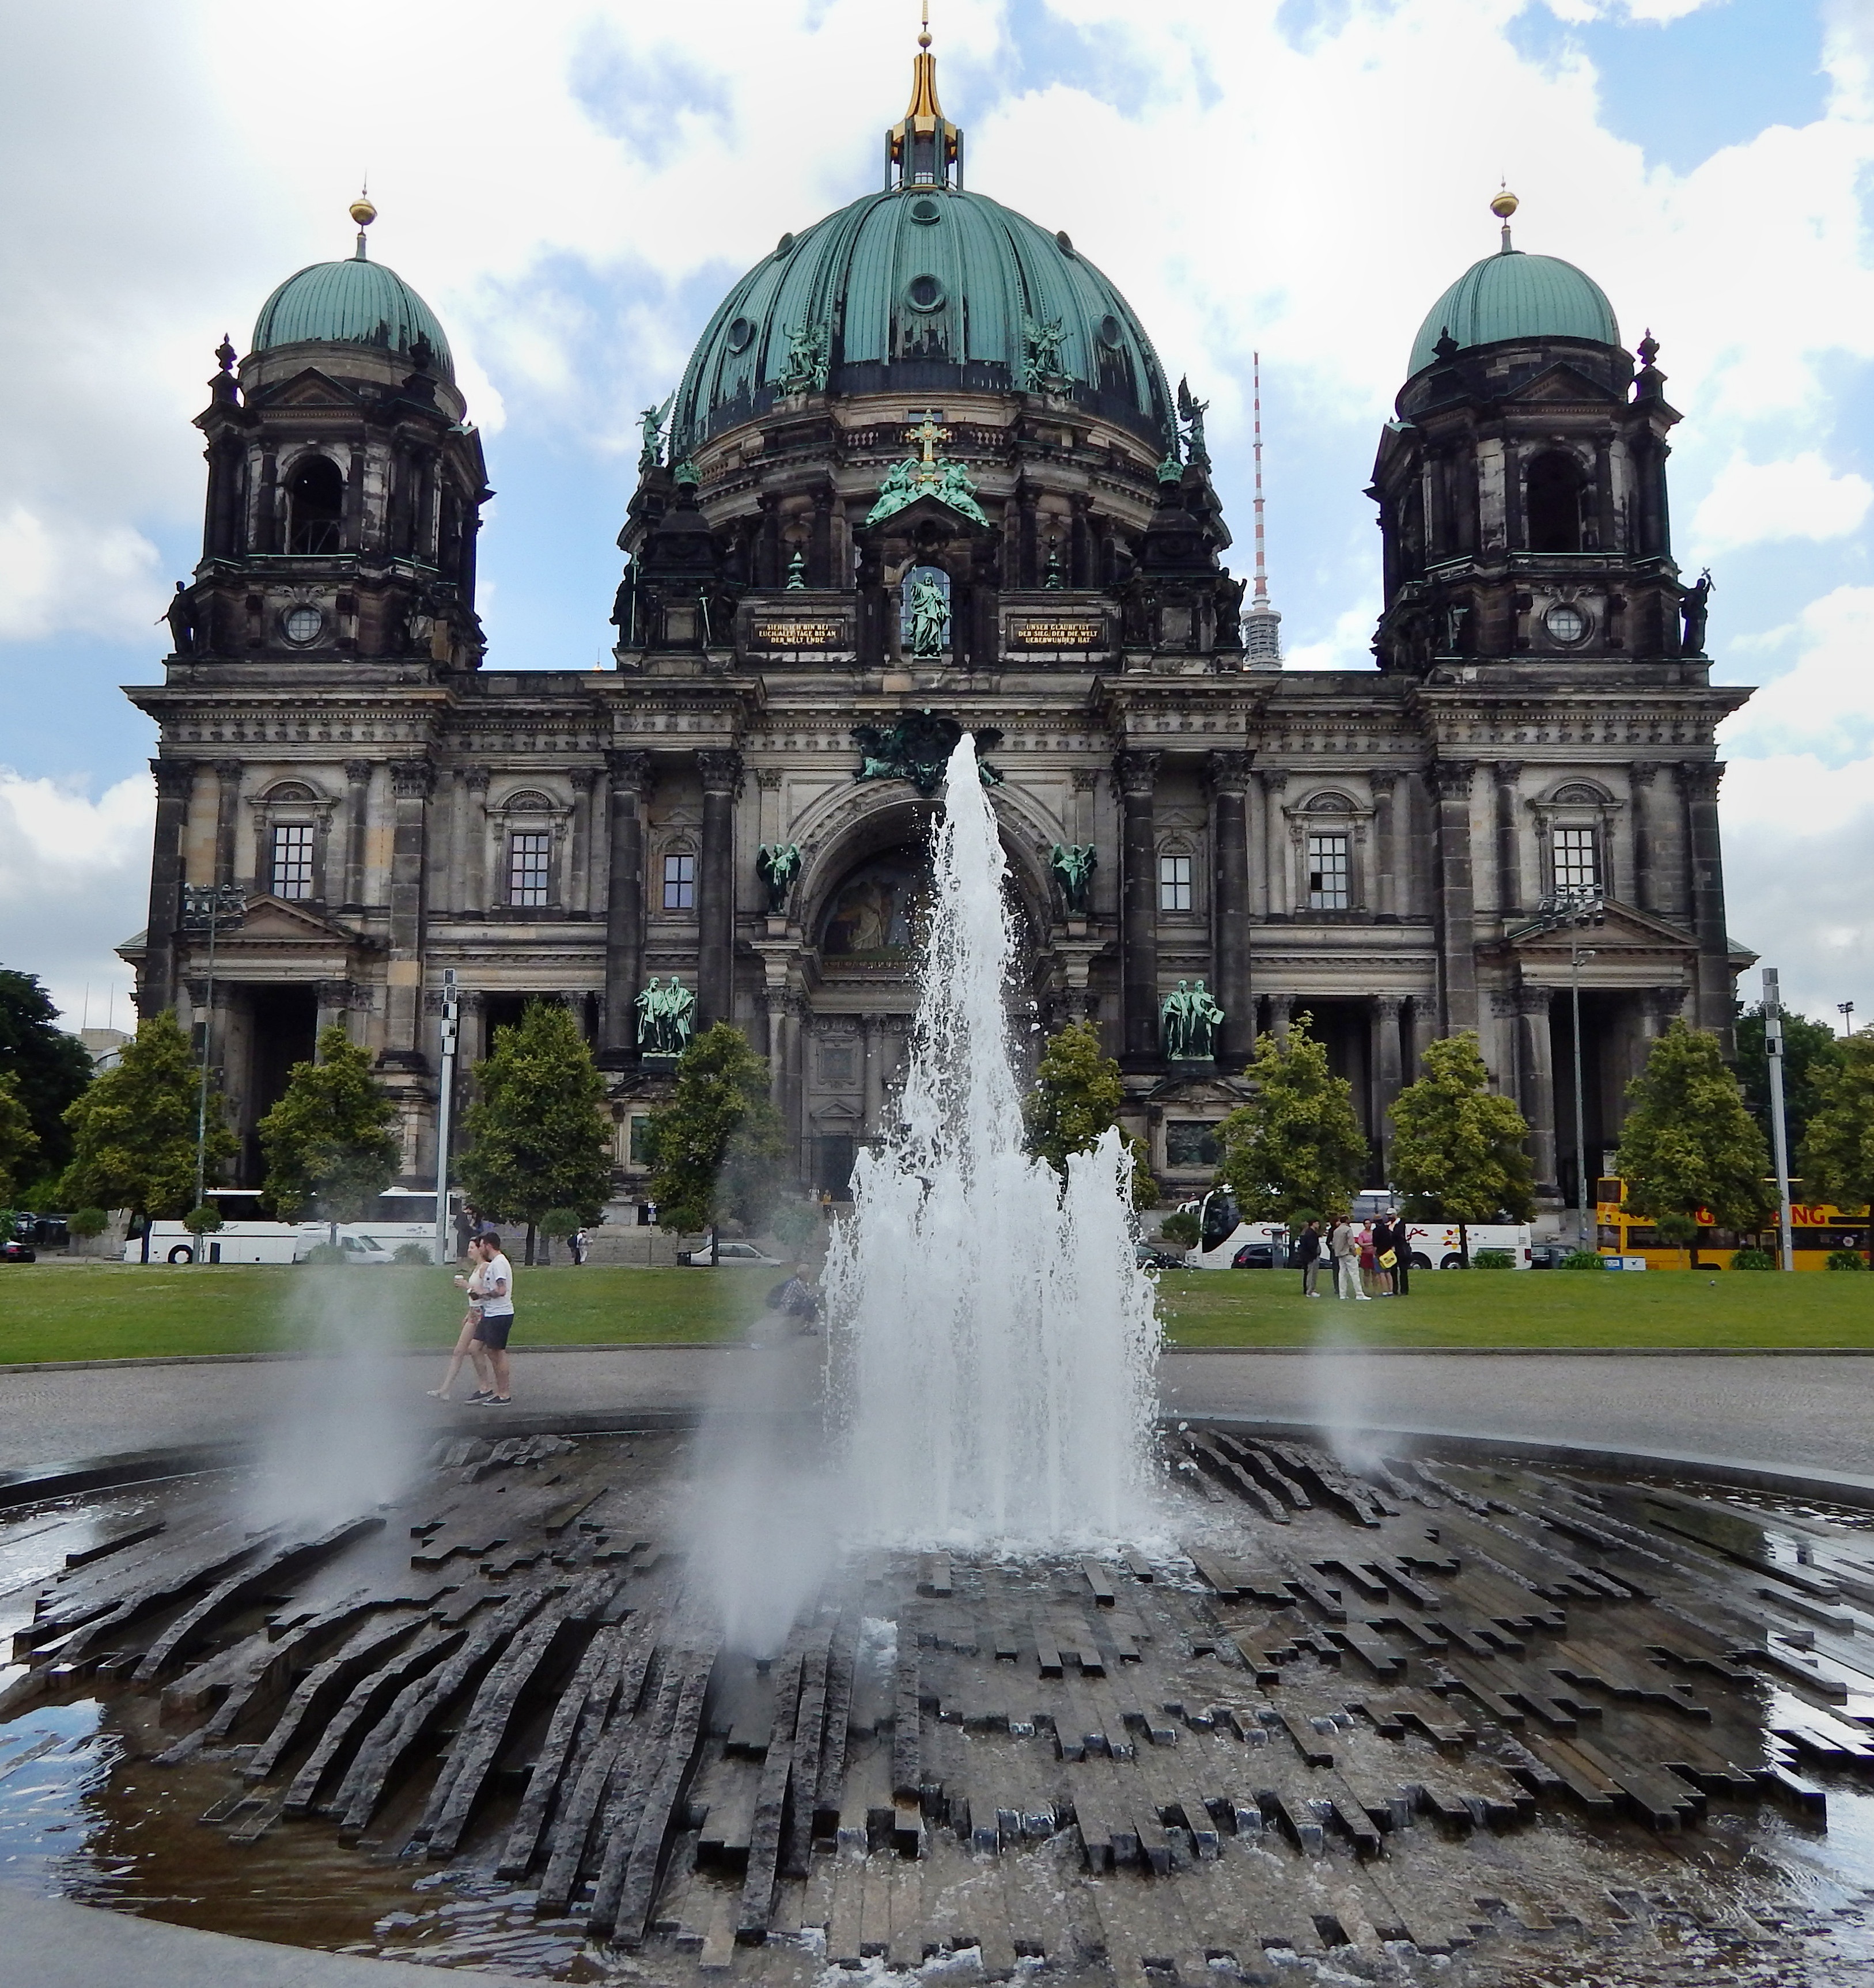
architecture, building, monument, cityscape, plaza, landmark, cathedral, tourism, fountain, berlin, town square, the museum, water feature, the cathedral, the city of berlin